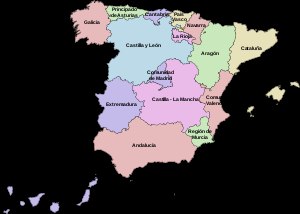
Spaniens autonome regioner efter indbyggertal
Kort over Spaniens autonome regioner.
Spaniens autonome regioner efter indbyggertal ifølge de offentlige registre, pr. 1. januar 2011.